Battle of Crete

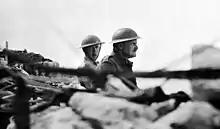
Major-general Freyberg (right), Allied commander at the Battle of Crete

On 30 April 1941, Major-general Bernard Freyberg VC a New Zealand Army officer, was appointed commander of the Allied forces on Crete (Creforce). He was Churchill's personal choice, as the British Prime Minister admired his loyalty and the bravery he had shown during the First World War. By May, the Greek forces consisted of approximately three battalions of the 5th Greek Division, which had been left behind when the rest of the unit had been transferred to the mainland against the German invasion; the Cretan Gendarmerie (2,500 men); the Heraklion Garrison Battalion, a defence unit made up mostly of transport and supply personnel; and remnants of the 12th and 20th Greek divisions, which had also escaped from the mainland to Crete and were organised under British command. Cadets from the Gendarmerie academy and recruits from Greek training centres in the Peloponnese had been transferred to Crete to replace the trained soldiers sent to fight on the mainland. These troops were already organised into numbered recruit training regiments, and it was decided to use this structure to organise the Greek troops, supplementing them with experienced men arriving from the mainland.